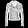
Label: Coat